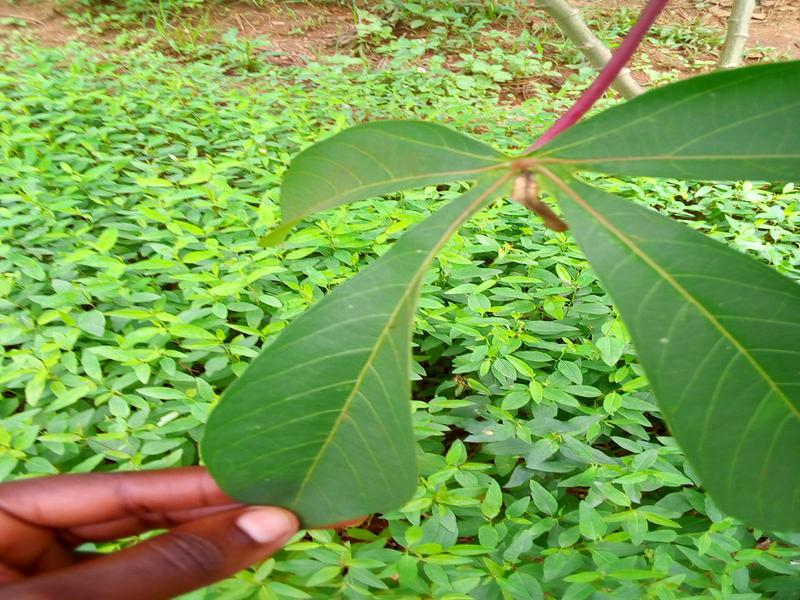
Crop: cassava
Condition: bacterial_blight